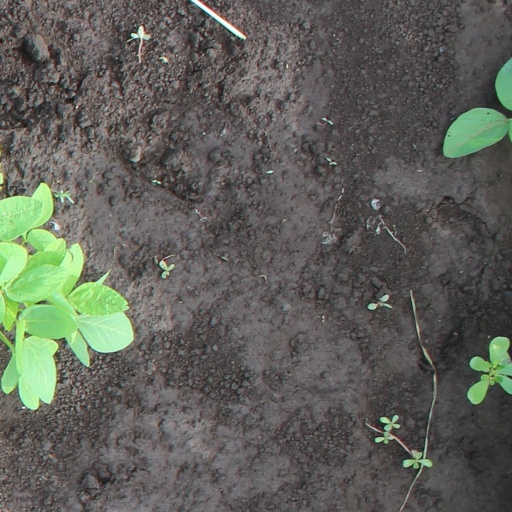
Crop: soybean